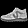
Label: Sneaker